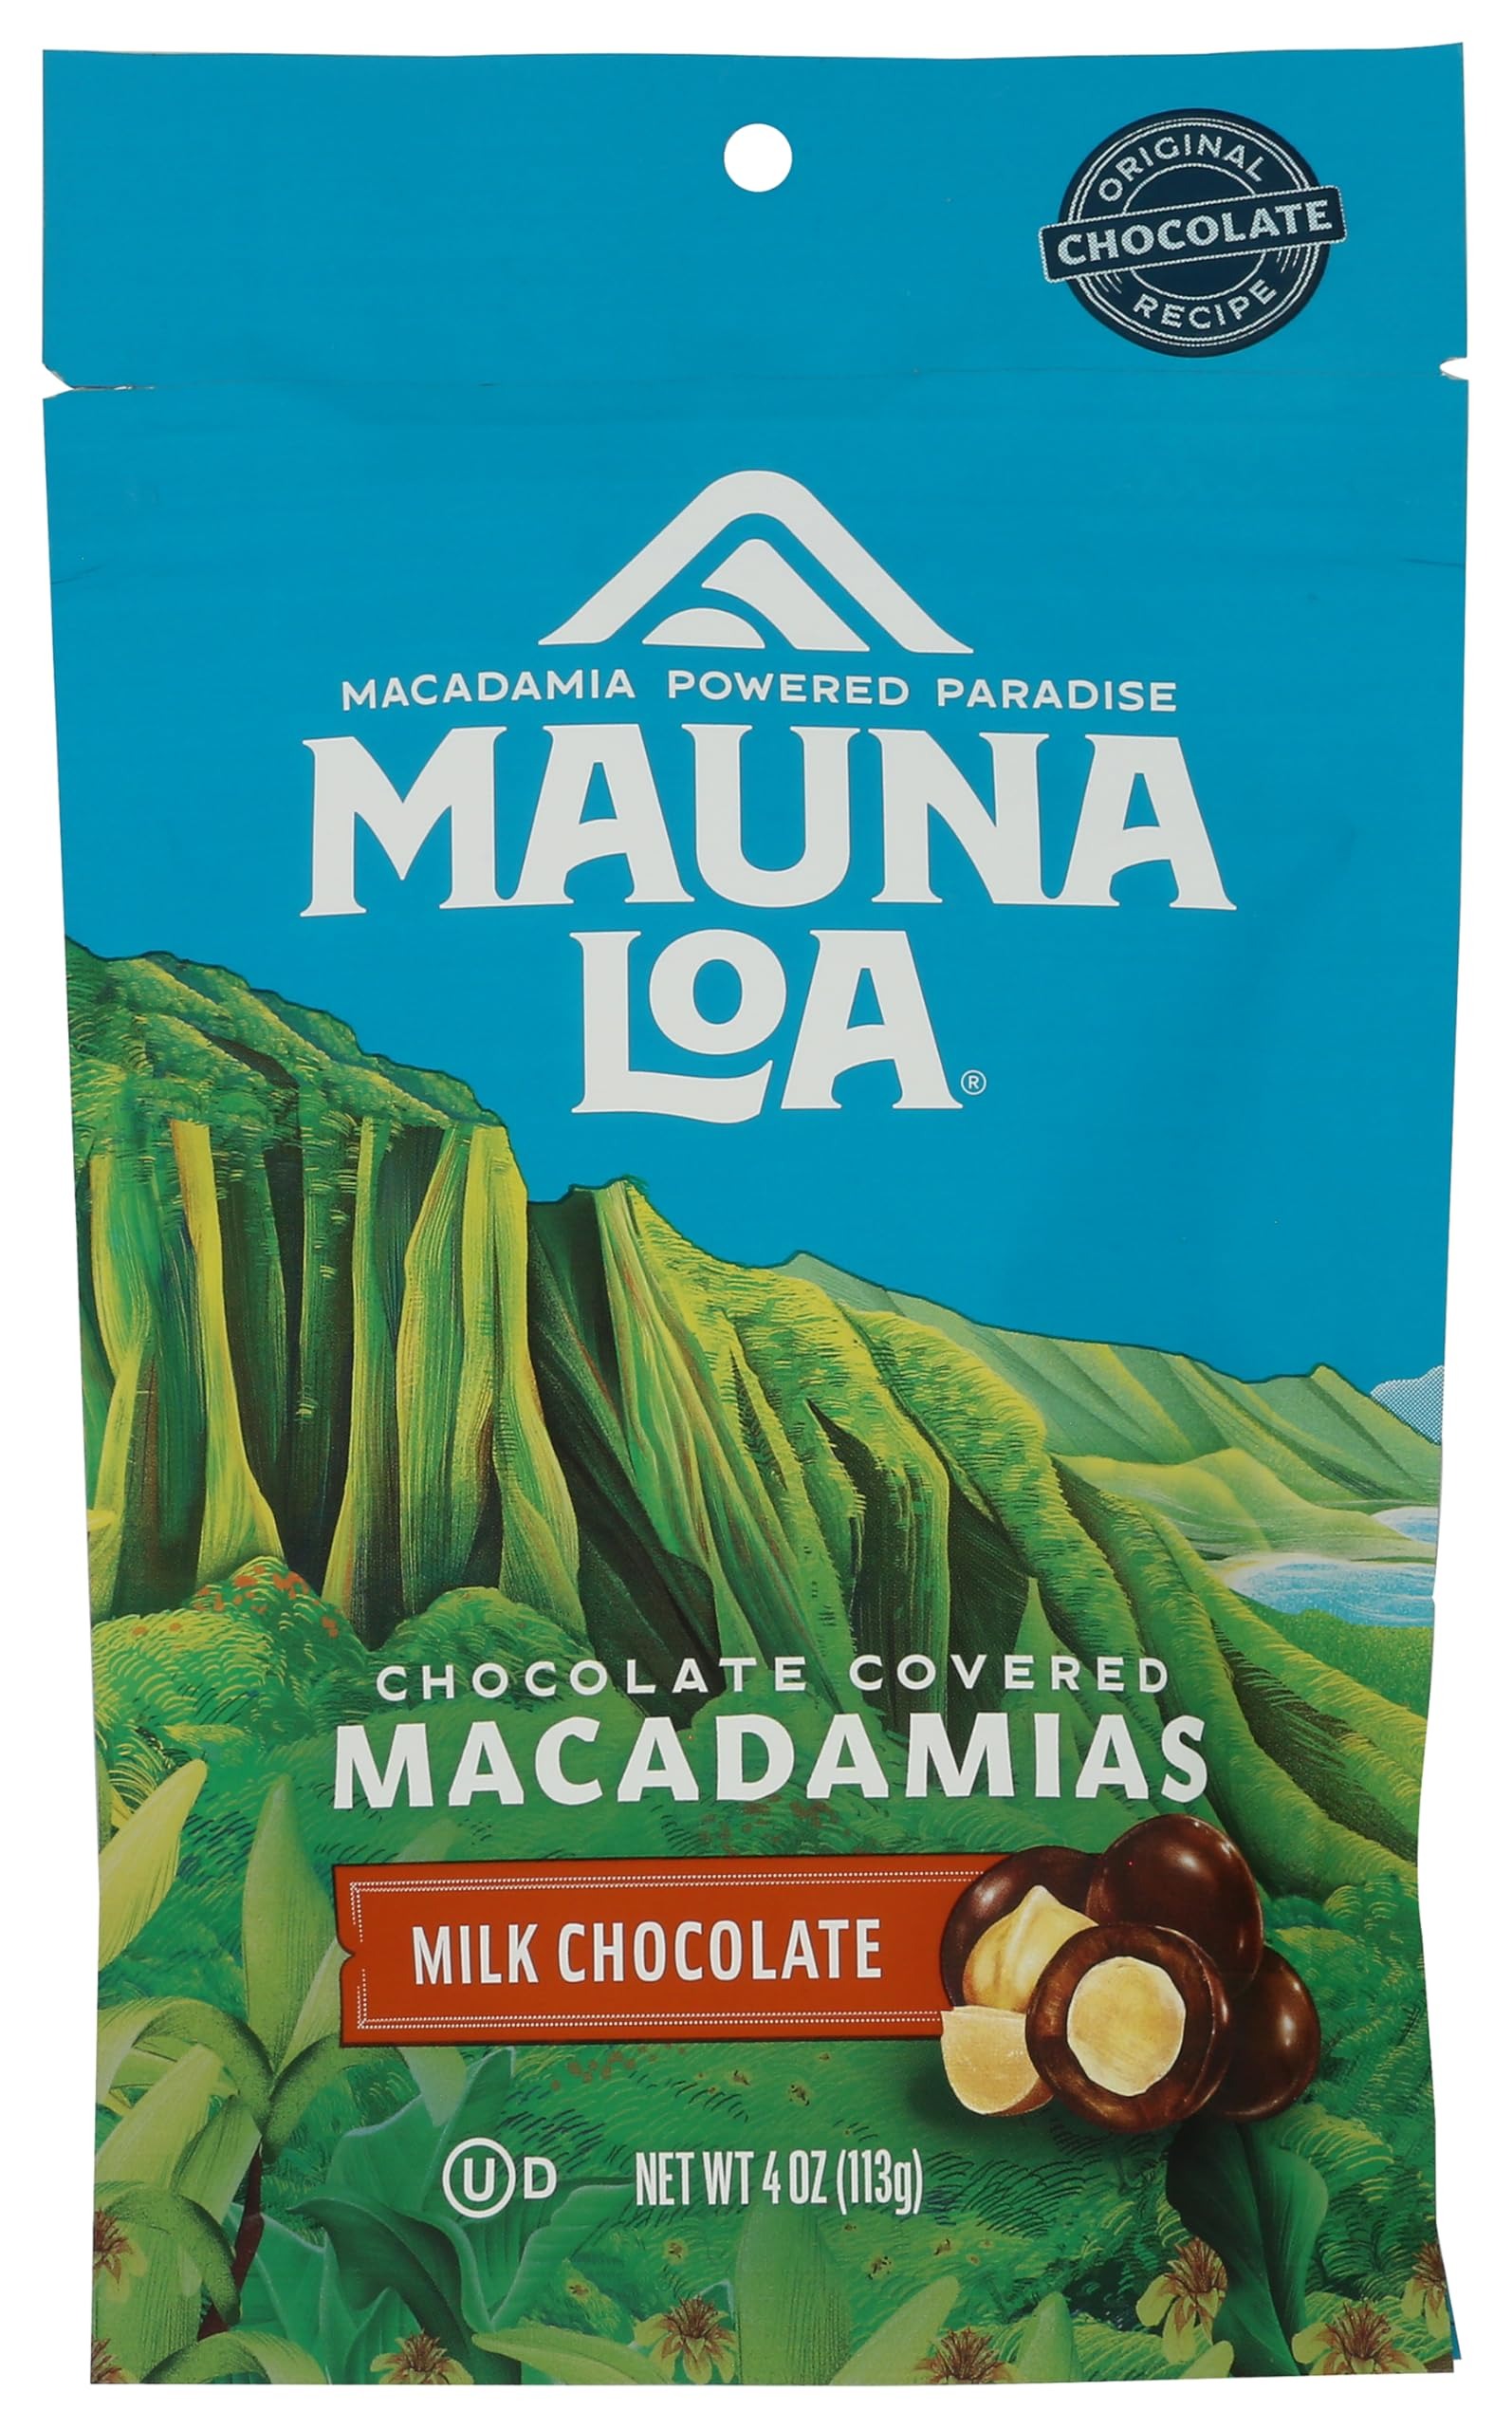
Item Name: Mauna Loa Premium Chocolate Covered Macadamia Nuts, Milk Chocolate, 4 Oz Bag (Pack of 1)
Bullet Point: 6/4oz. Milk Chocolate Macadamias
Value: 4.0
Unit: Ounce

Price: 8.29